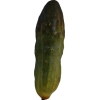
Label: cucumber